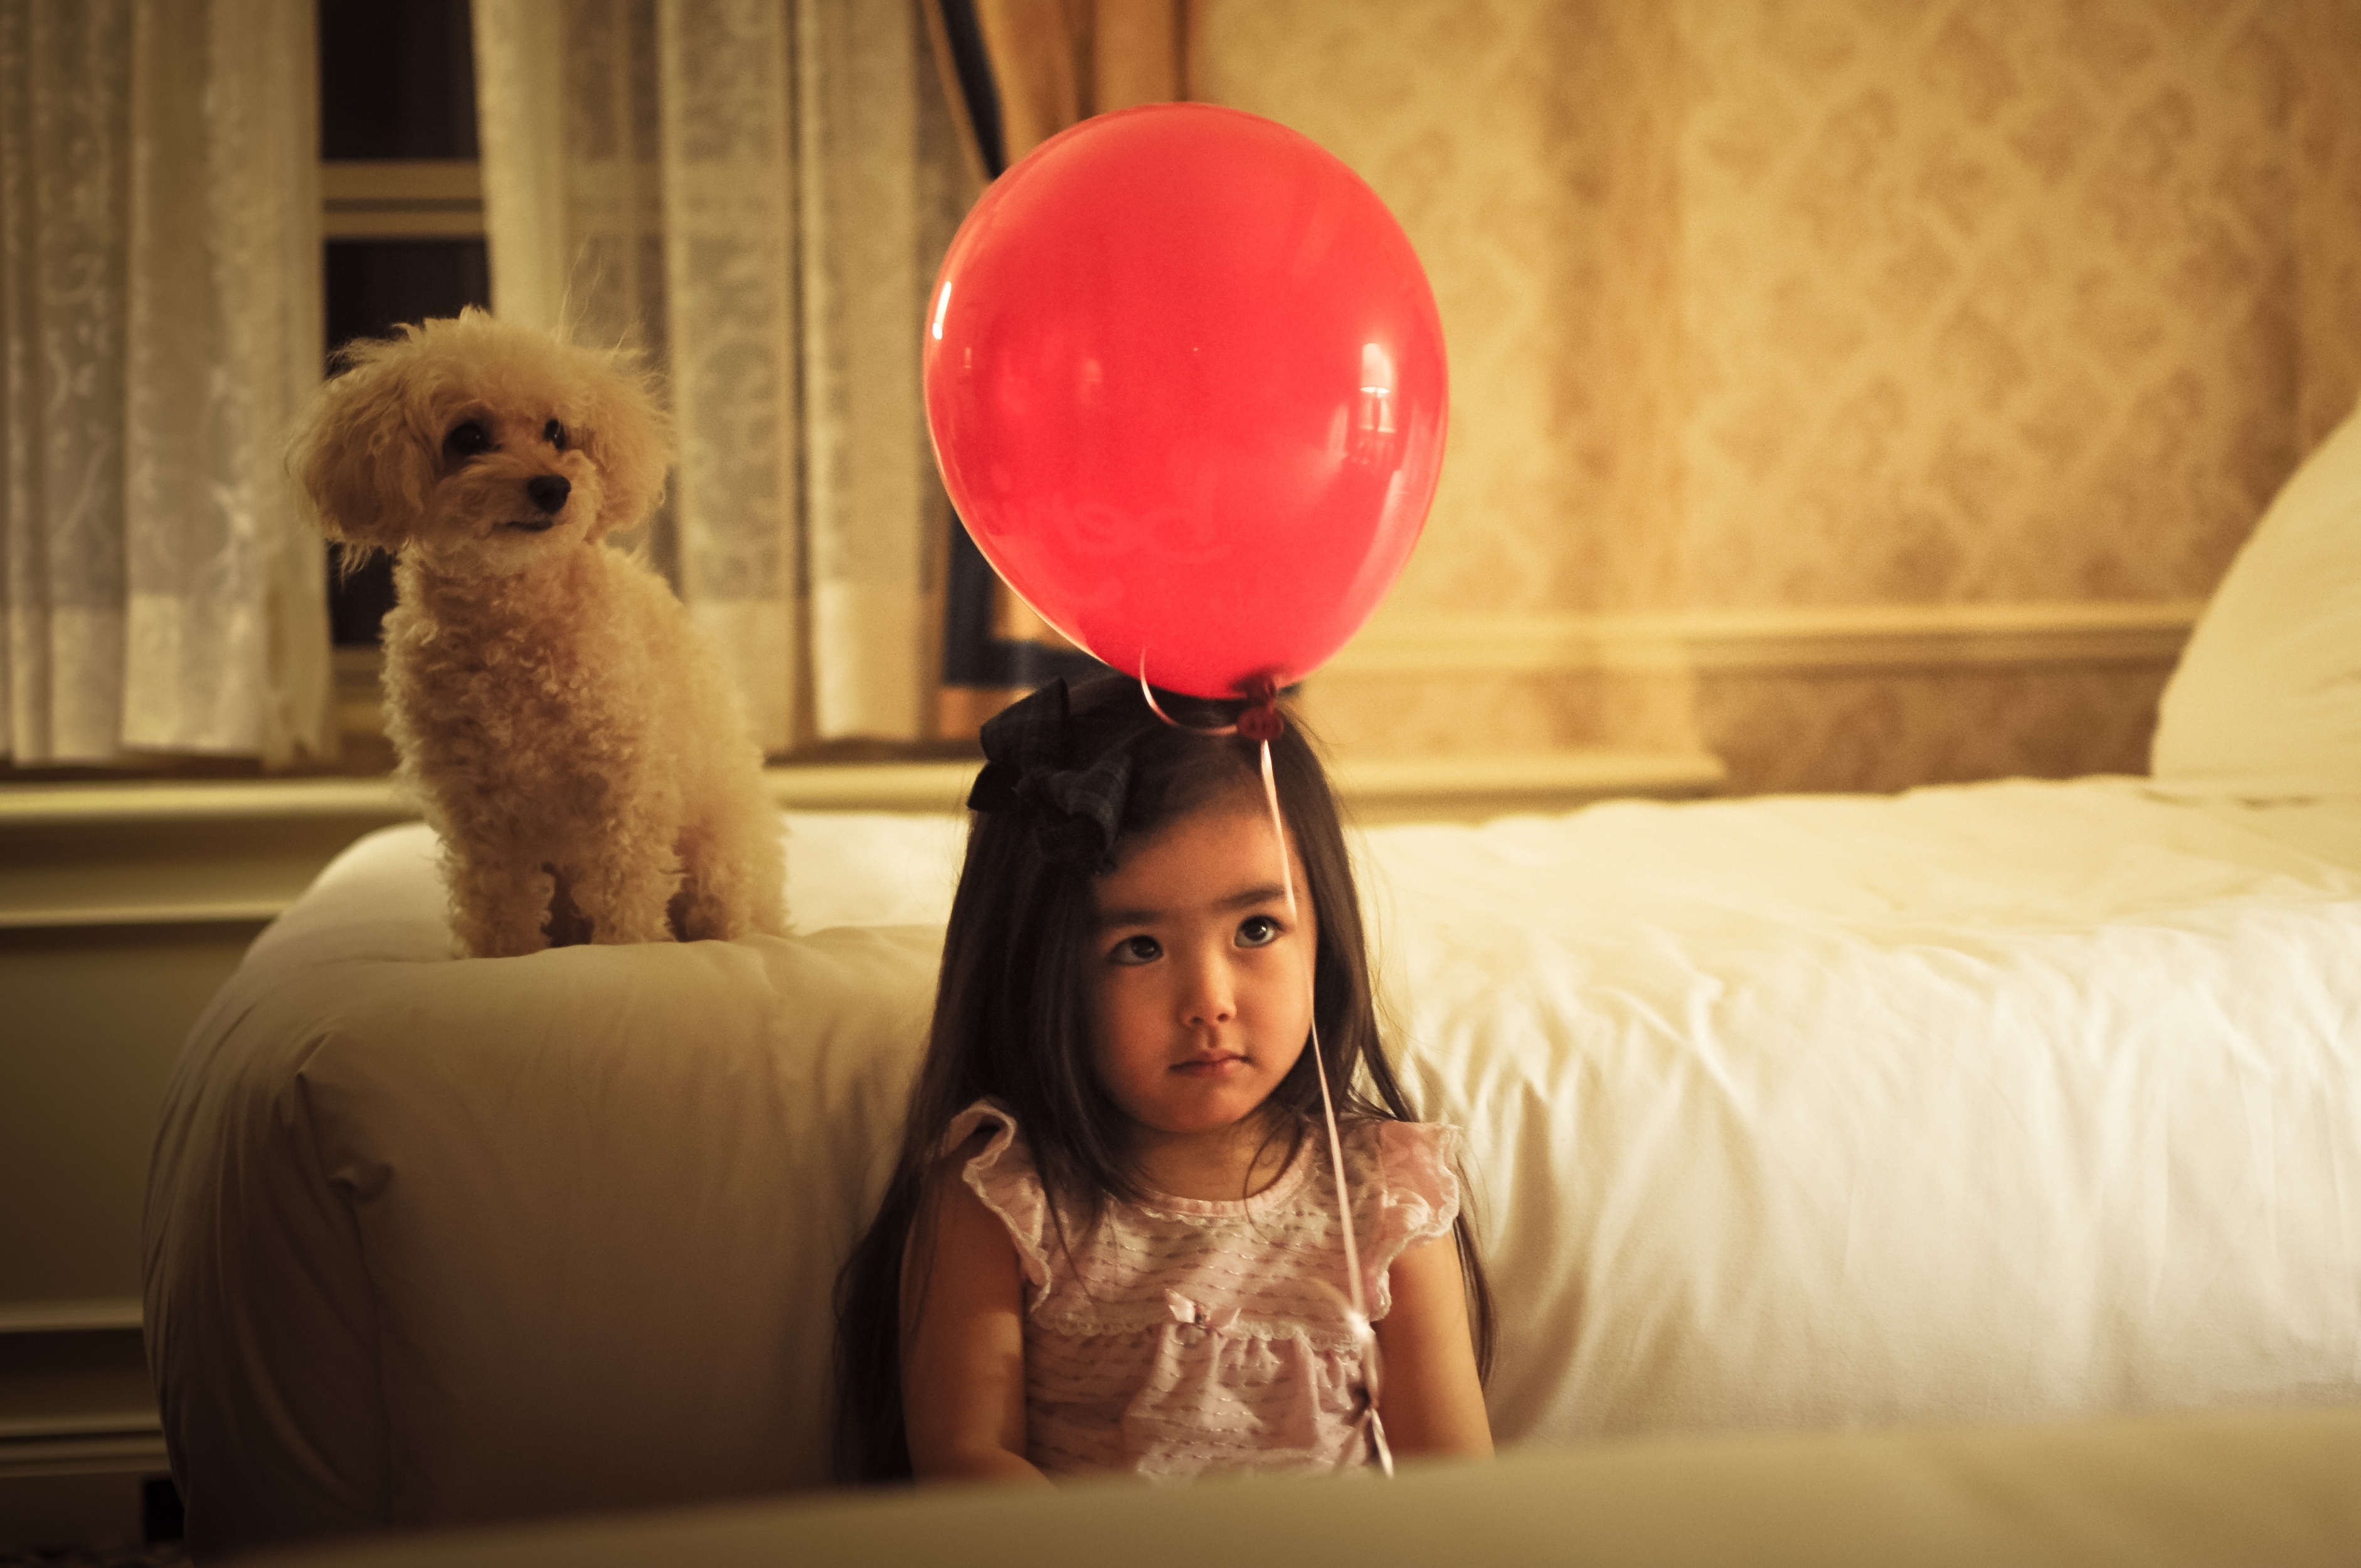
girl, kid, balloon, puppy, dog, cute, female, portrait, red, color, child, childhood, little, skin, sweetness